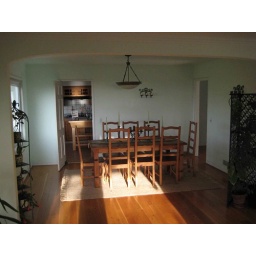
standing in living room near windows